Saudi national dress

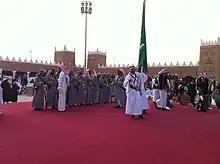
Ardah at Jenadriyah

The Thawb Murowdin has gained popularity in the central region. It resembles the traditional Saudi thawb, but it has longer sleeves and stands out as an essential piece of clothing worn during the Saudi Ardah performance. It is distinguished by its loose-fitting design and wide sleeves that reach the ground when the hands are relaxed.